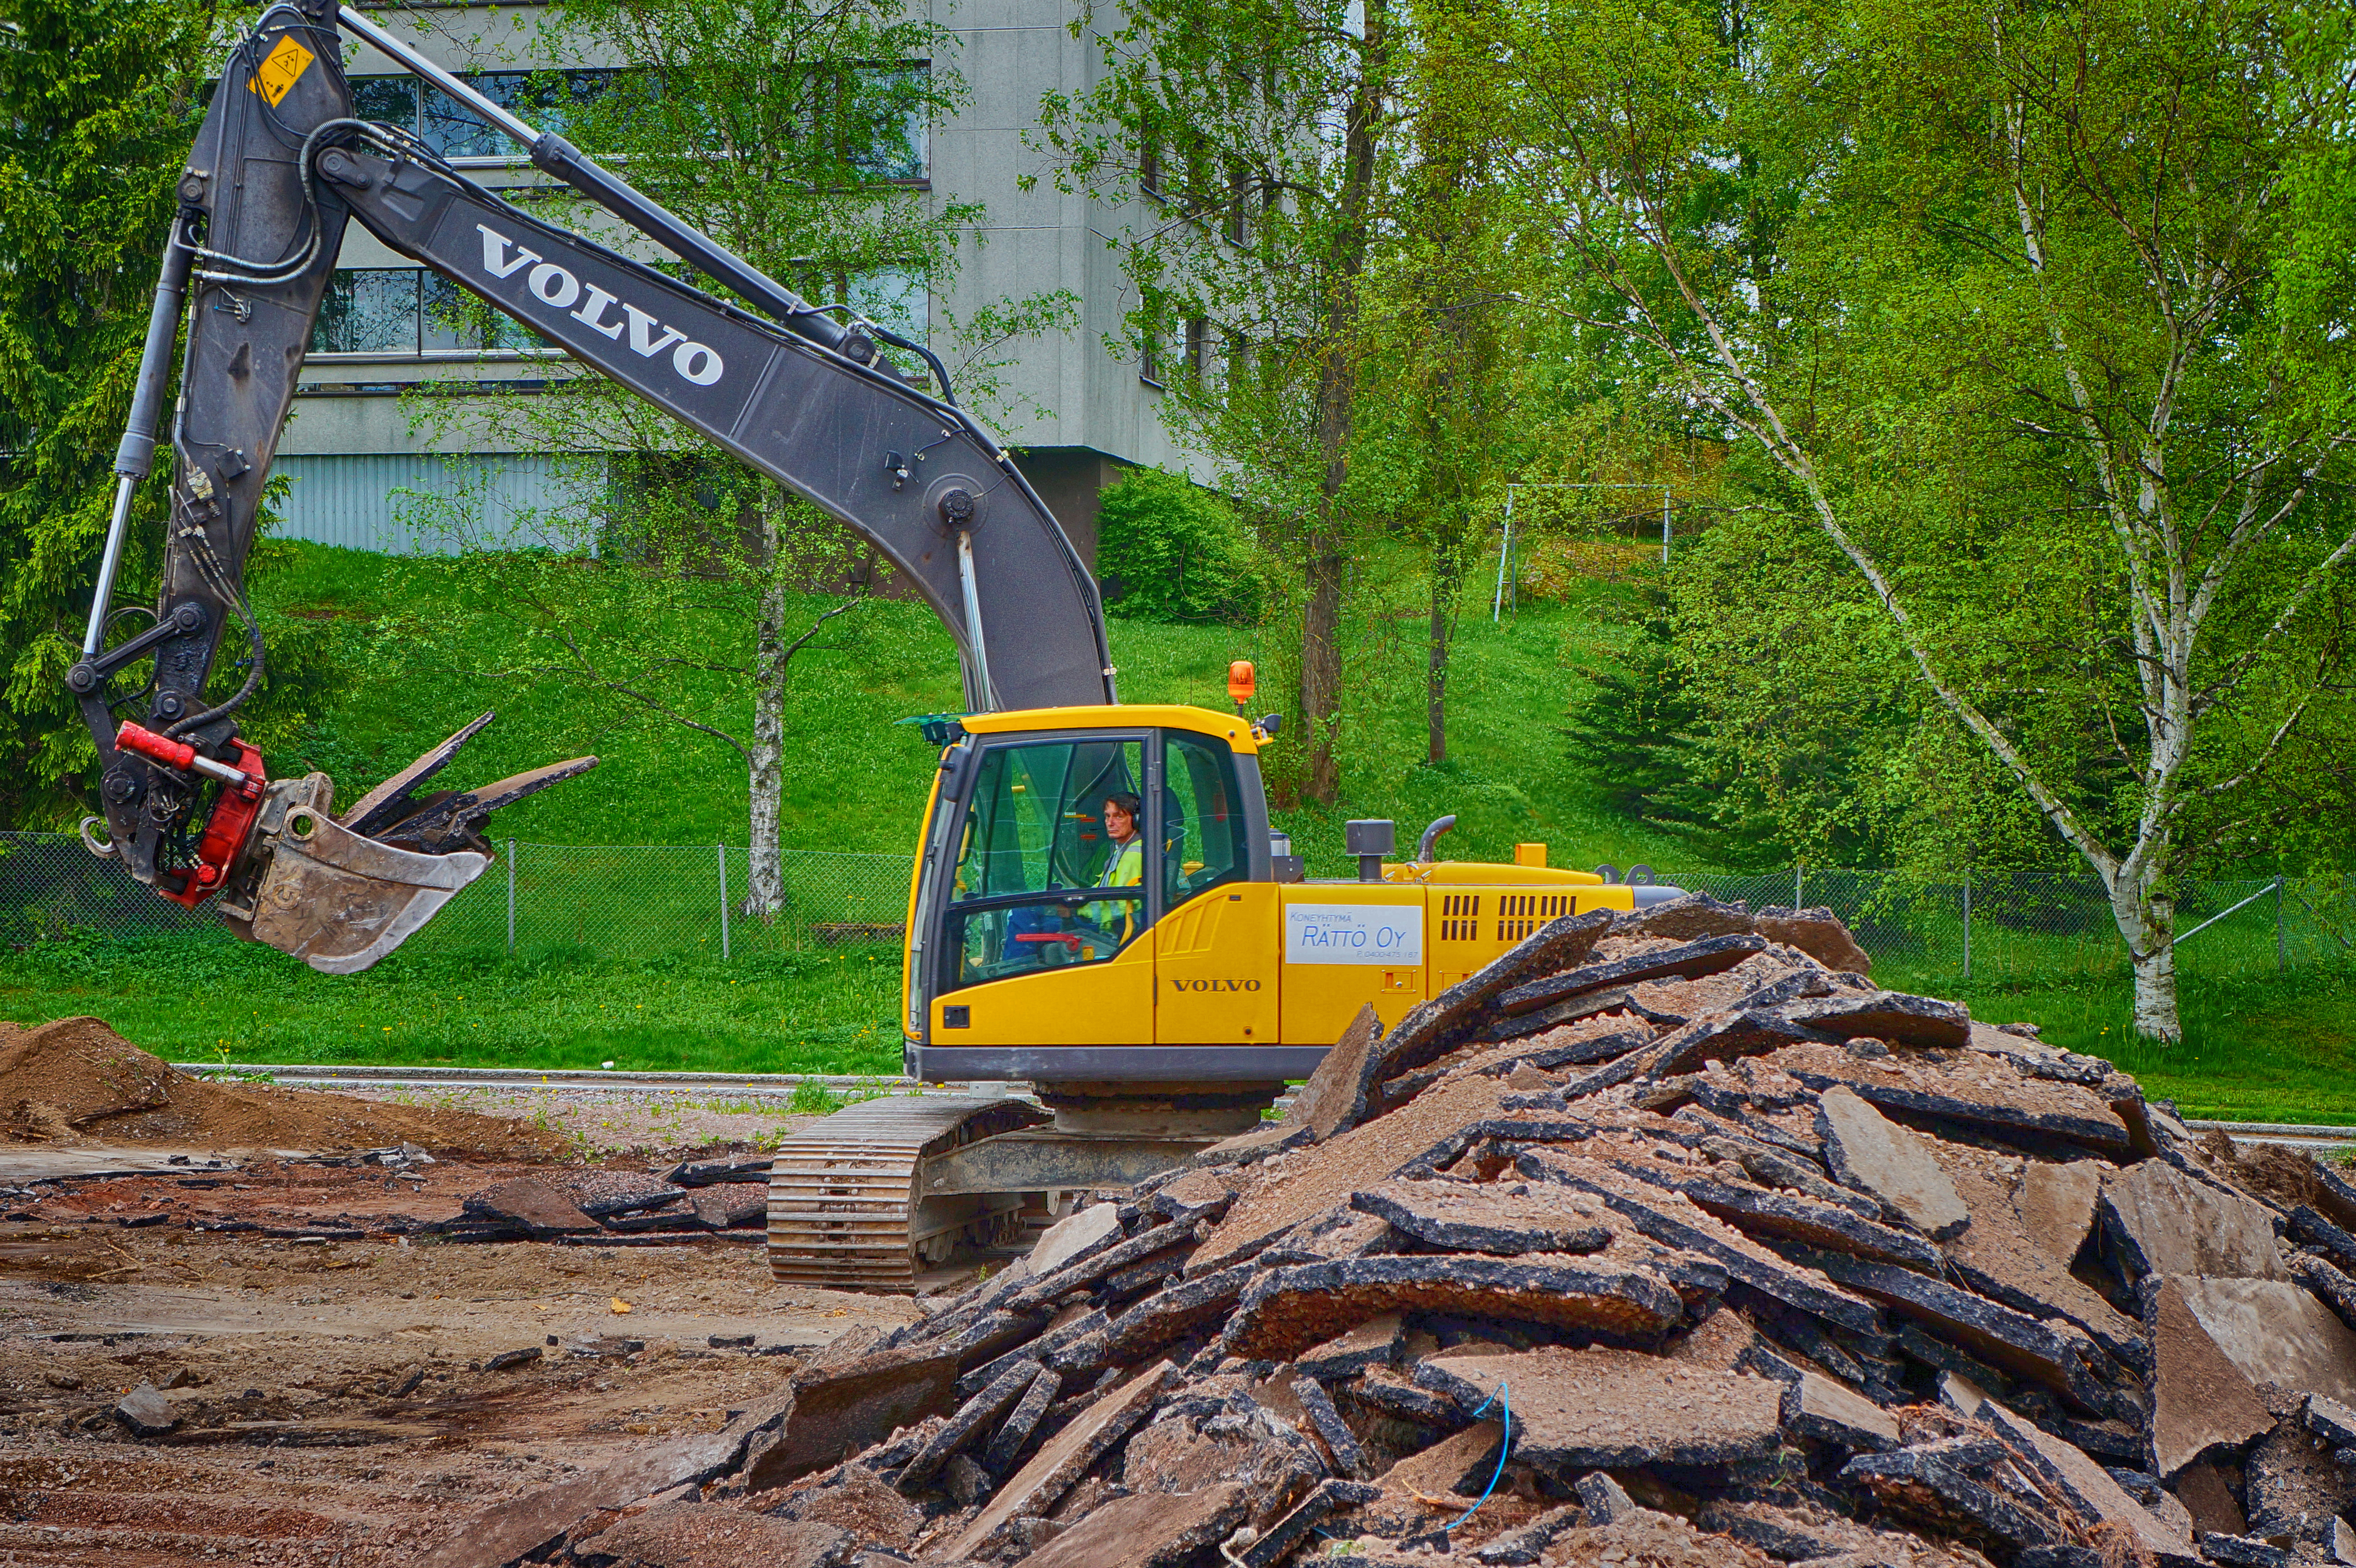
work, tree, forest, track, building, transport, construction, vehicle, soil, preparation, digger, finland, helsinki, site, excavator, demolition, clearing, pihlajam ki, woody plant, geological phenomenon